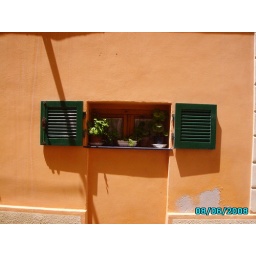
Lovely window box against the colour of the building.